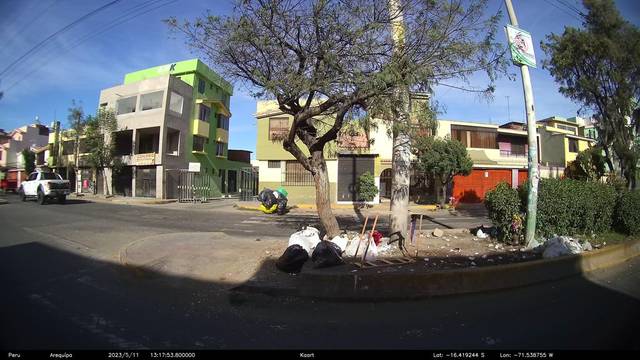
Region: Peru
Coordinates: -16.419, -71.539